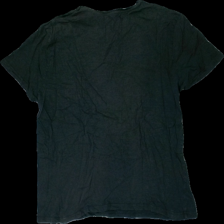
View: back
Type: T-shirt
Category: Men
Brand: Lager 157
Colors: Black, White
Material: 100% cotton
Pattern: Logo print
Cut: Regular
Size: L
Season: All
Stains: Major
Holes: Minor
Damage: fläckar armhålor
Damage location: middle center
Damage 2: hål
Damage 2 location: top center
Damage 3: hål
Damage 3 location: bottom center
Price range: <50
Recommended usage: Export
Description: svart t-shirt med flera små hål, blekt i armhålorna och missfärgad på ryggen